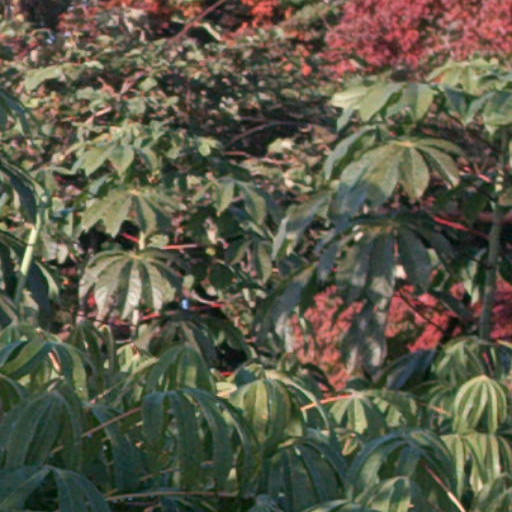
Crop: cassava